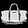
Label: Bag